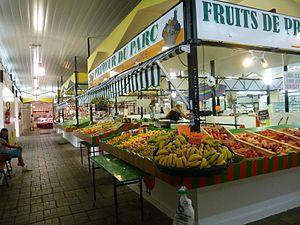
intérieur du marché du Parc à Royan (17), France
Votre plus beau marché est un concours, rubrique du Journal de 13 heures de TF1, qui est organisé chaque année depuis 2018. Il est présenté par la personne qui présente le journal, Jean-Pierre Pernaut et par Dominique Lagrou-Sempère.
Les sélections départementales et régionales du plus beau marché de France sont organisées chaque début d'année depuis 2018, par la presse quotidienne régionale, via un espace dédié sur leur site.
Longtemps dominée par l'agriculture et des activités traditionnelles et profondément marquée par une très forte ruralité, la Charente-Maritime s'affranchit peu à peu de l'image d'un département rural et pauvre. Elle est devenue avant le début du XXIᵉ siècle un territoire attractif, grâce à son littoral, atout majeur qui a largement contribué à moderniser son économie où le tourisme y joue un rôle déterminant.